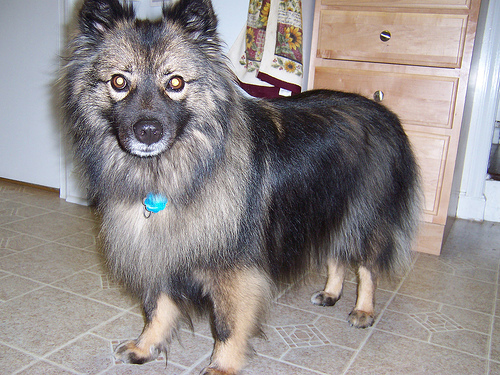
Breed: keeshond